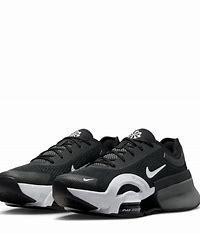
Brand: Nike
Model: Air Zoom Superrep